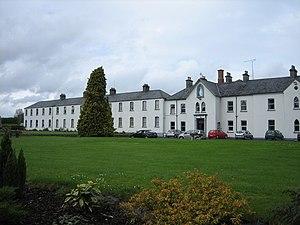
Multyfarnham ou Multyfarnam est un village dans le comté de Westmeath, en Irlande.